Leeds Civic Hall

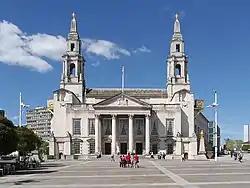
Leeds Civic Hall in Millennium Square

Leeds Civic Hall is a municipal building located in the civic quarter of Leeds, West Yorkshire, England. It replaced Leeds Town Hall as the administrative centre in 1933. The Civic Hall houses Leeds City Council offices, council chamber and a banqueting hall, and is a Grade II* listed building. A city landmark, two high gold-leafed owls top its twin towers, decorations which are joined by four more owls on columns in Millennium Square, which sits to the front, and a gilded clock on both sides.